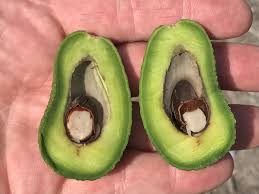
Label: Avocado